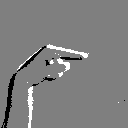
ASL letter: g